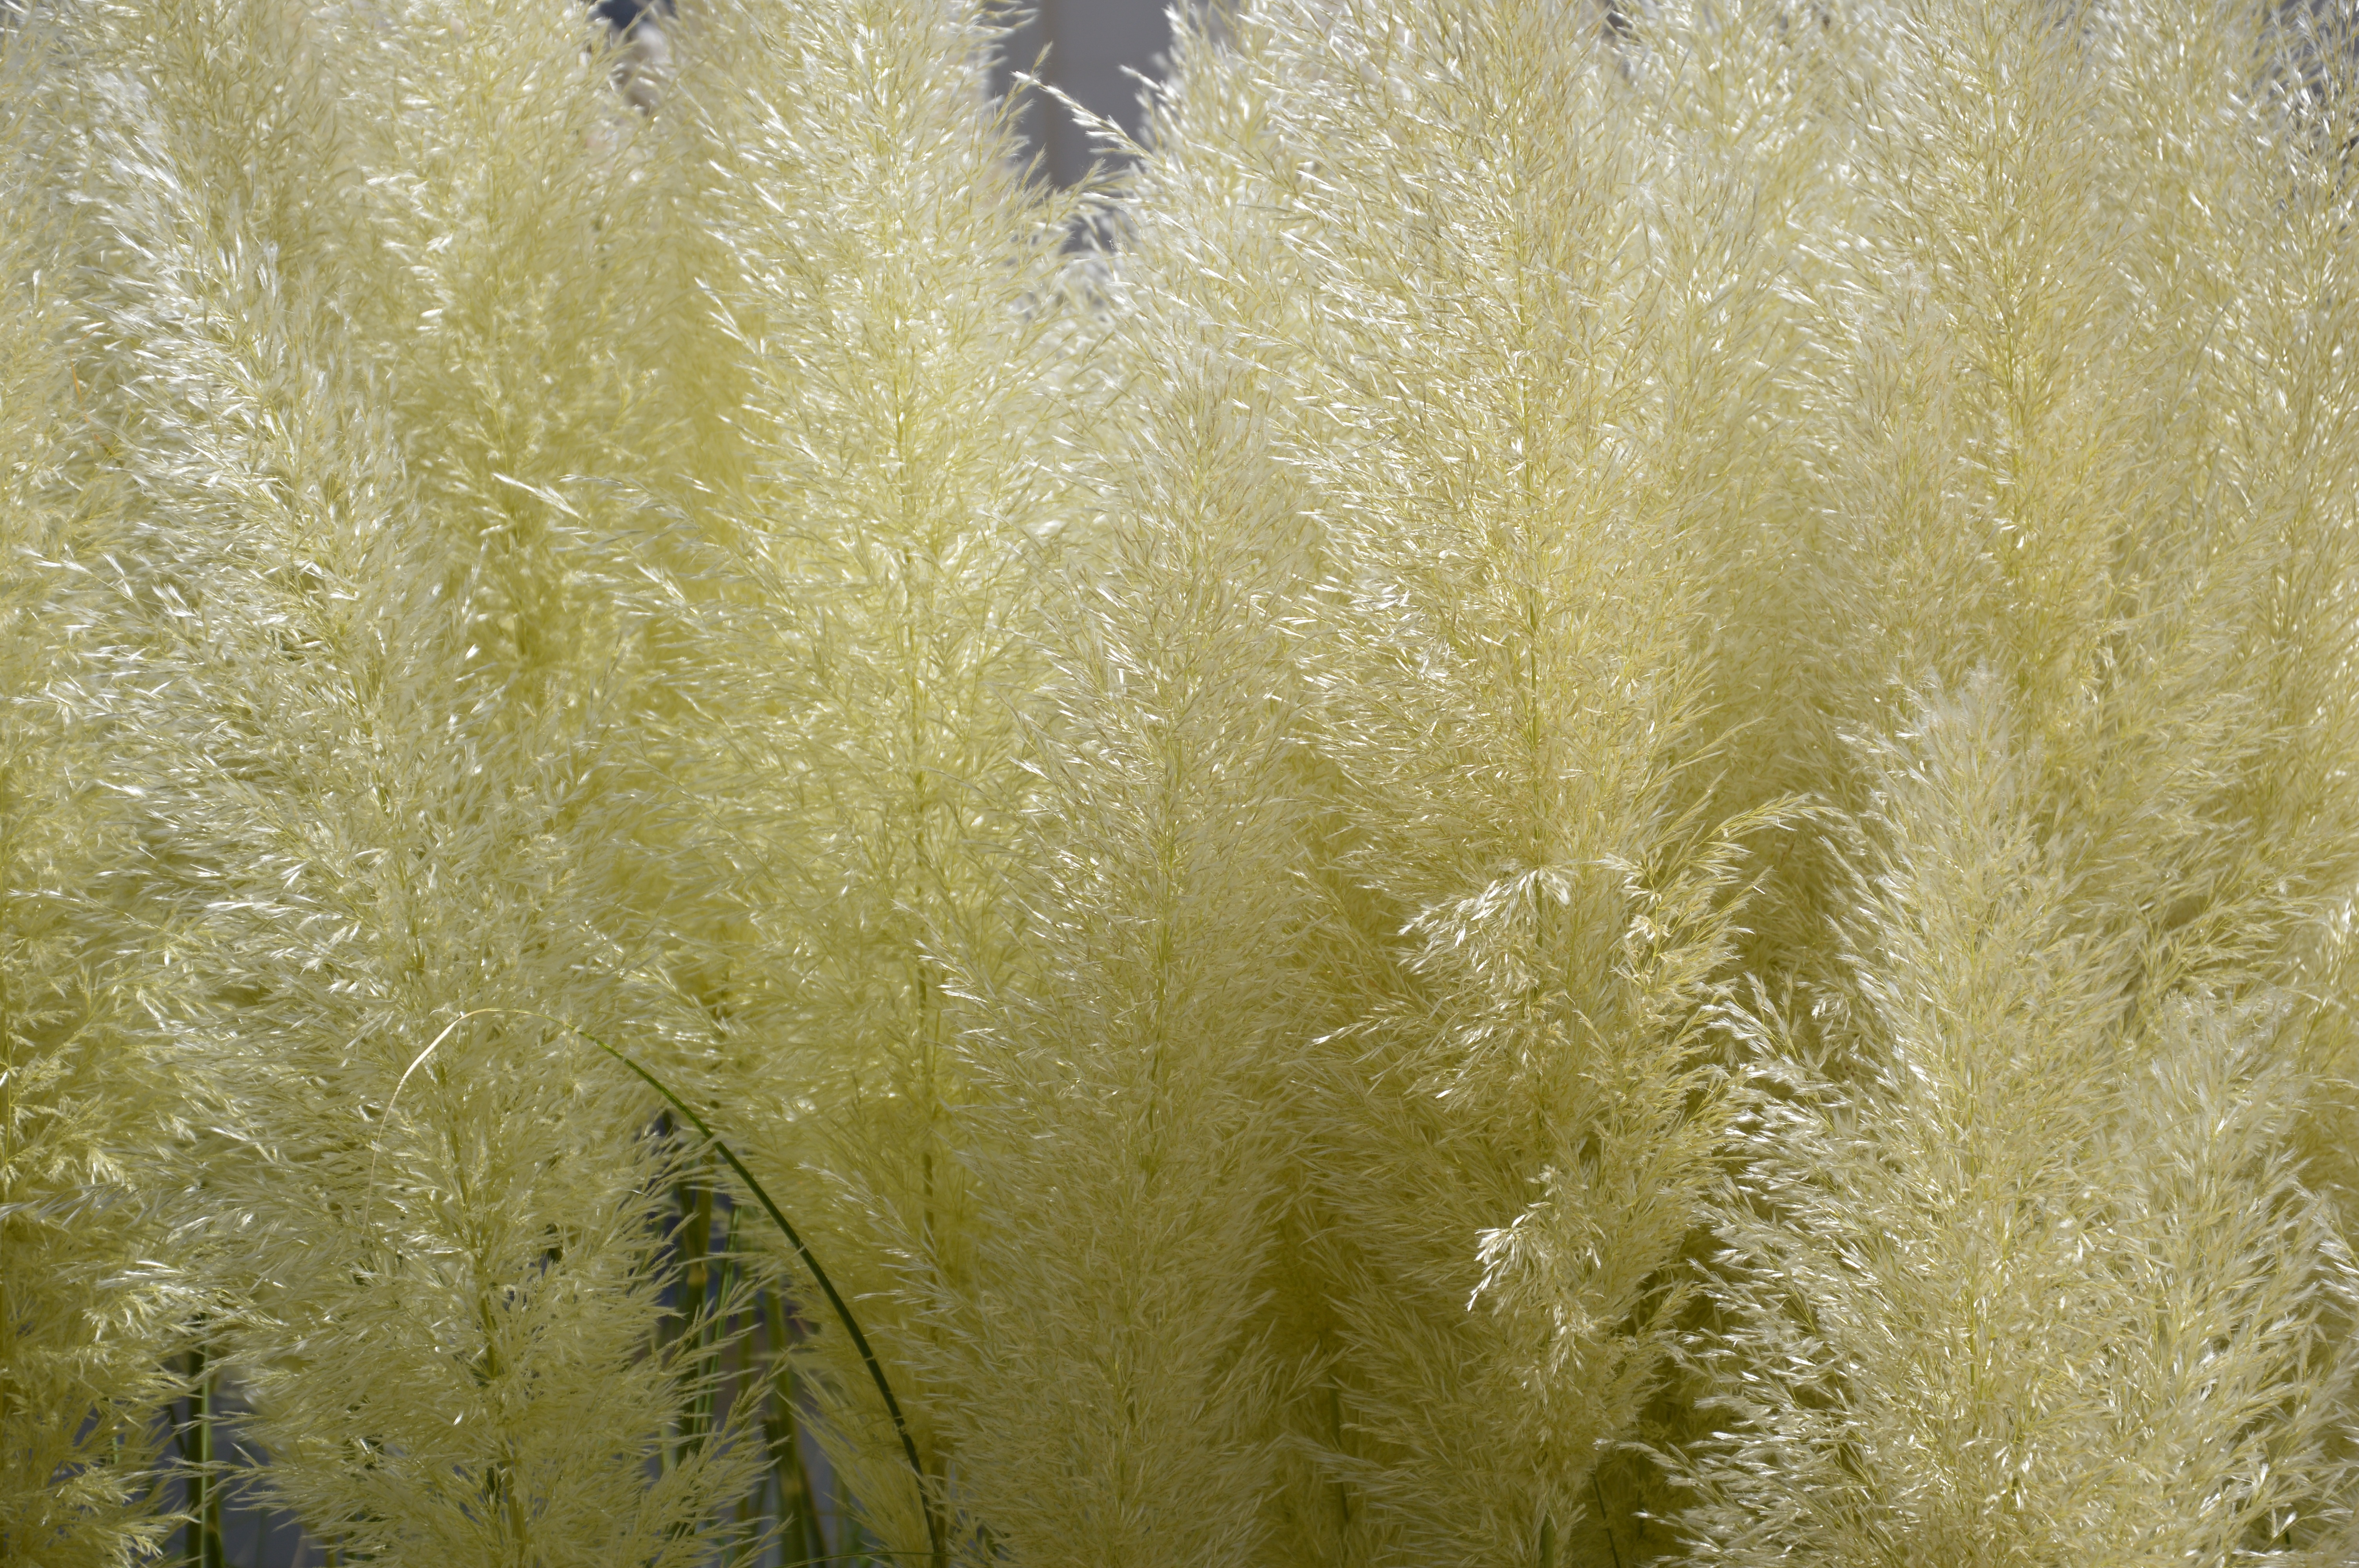
tree, nature, grass, branch, plant, sunlight, texture, leaf, frost, summer, green, high grass, spain, cadiz, s, freezing, grasses, grass family, plant stem, woody plant